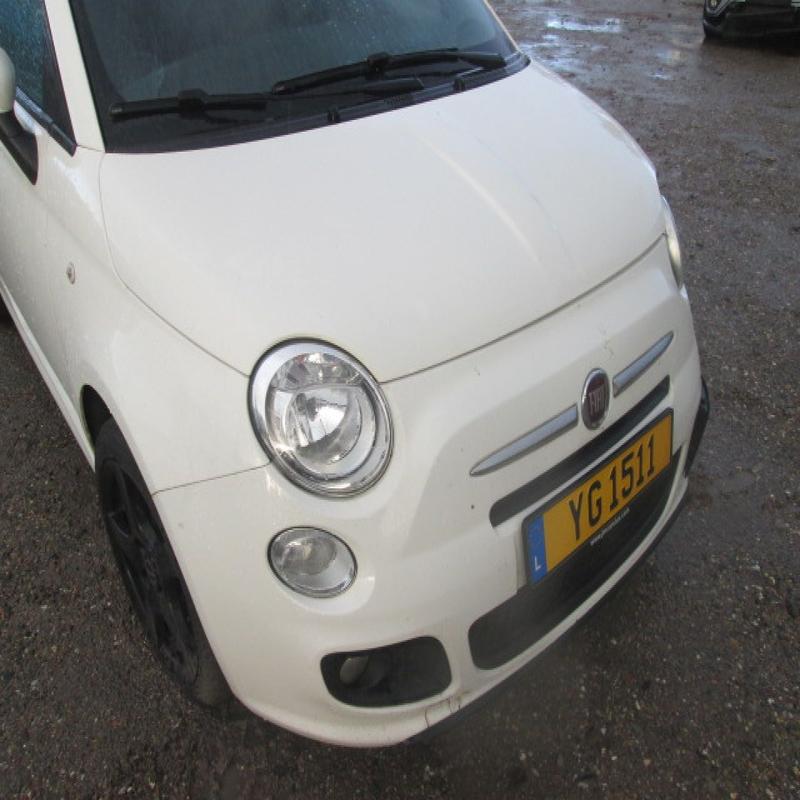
Aucun dommage détecté.
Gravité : aucun